Little Athletics

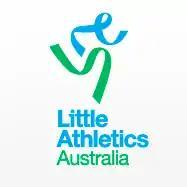
Little Athletics logo

Little Athletics is an Australian activity program that involves modified athletics events for children aged 3 to 16 in the Australian Capital Territory, New South Wales, Queensland, South Australia, Western Australia 3 to 15 in Victoria; and 3 to 14 in Tasmania. According to Little Athletics' 2021–2022 annual report regarding the 2021–2022 financial year, it was estimated that more than 150,000 kids participated in the program for that financial year.